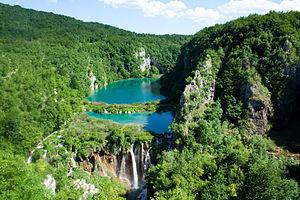
Le parc national des lacs de Plitvice est un parc national de Croatie, qui se situe à mi-chemin entre les villes de Zagreb et Zadar au sein d'un plateau karstique. C'est à la fois le plus ancien des parcs nationaux du sud de l'Europe et le plus étendu de Croatie. Il fut créé le 8 avril 1949 et ajouté sur la liste du patrimoine mondial de l'UNESCO en 1979.